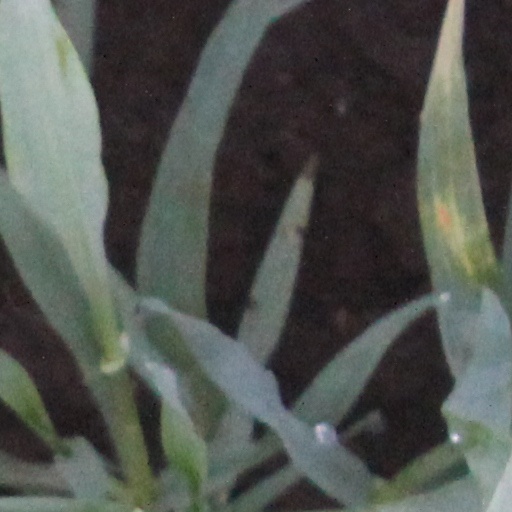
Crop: wheat